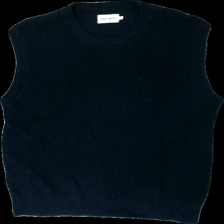
View: front
Type: Vest
Category: Men
Brand: East West
Colors: Black
Material: 100% cotton
Cut: Regular
Size: M
Season: All
Damage location: bottom center
Damage 2 location: middle center
Damage 3 location: bottom center
Price range: 50-100
Recommended usage: Reuse
Description: svart stickad väst, lite luddig